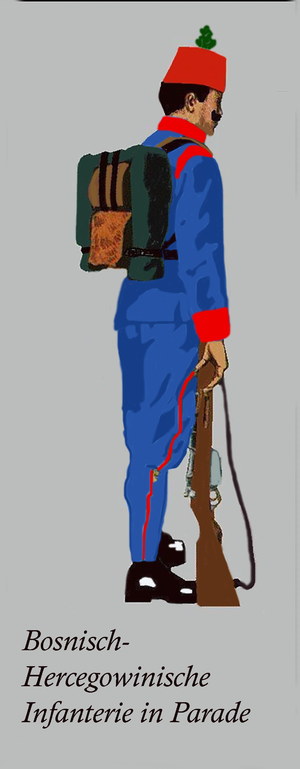
Fantassin en parde de l'infanterie Bosnia-Hercegovine de l'armée Autriche-Hongroise Nach einem Gemälde: Adjustierungsblätter des k.u.k. Oesterr.-Ung. Heeres, der Kriegsmarine und der beiden Landwehren. Nach der Natur gezeichnet von Camillo Righetti von 1901 (Details und Farben sind entnommen der Egalisierungsvorschrift des k.u.k. Kriegsministerium für die k.u.k. Armme, die k.k. Landwehr, die k.u. Landwehr, die verbundenen Einrichtungen und das Corps der Militär-Beamten von 1867 - Ausgabe von 1912)